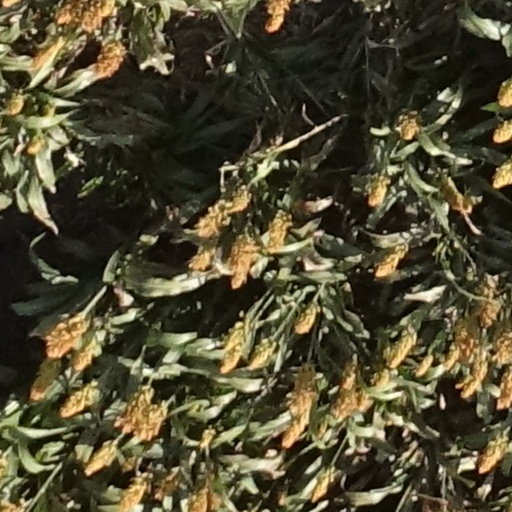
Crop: sorghum